Third Deakin ministry

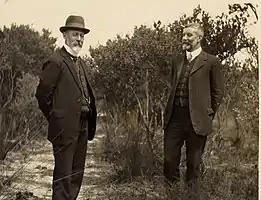
Joseph Cook and Alfred Deakin in 1909.

The Third Deakin ministry (Liberal) was the 7th ministry of the Government of Australia. It was led by the country's 2nd Prime Minister, Alfred Deakin. The Fourth Deakin ministry succeeded the First Fisher ministry, which dissolved on 2 June 1909 after the Protectionist Party and the Anti-Socialist Party merged into the Liberal Party "fusion" and withdrew their support in order to form what became the first majority government in federal Australian history. The ministry was replaced by the Second Fisher ministry on 29 April 1910 following the federal election that took place on 13 April which saw the Labour Party defeat the Liberals.